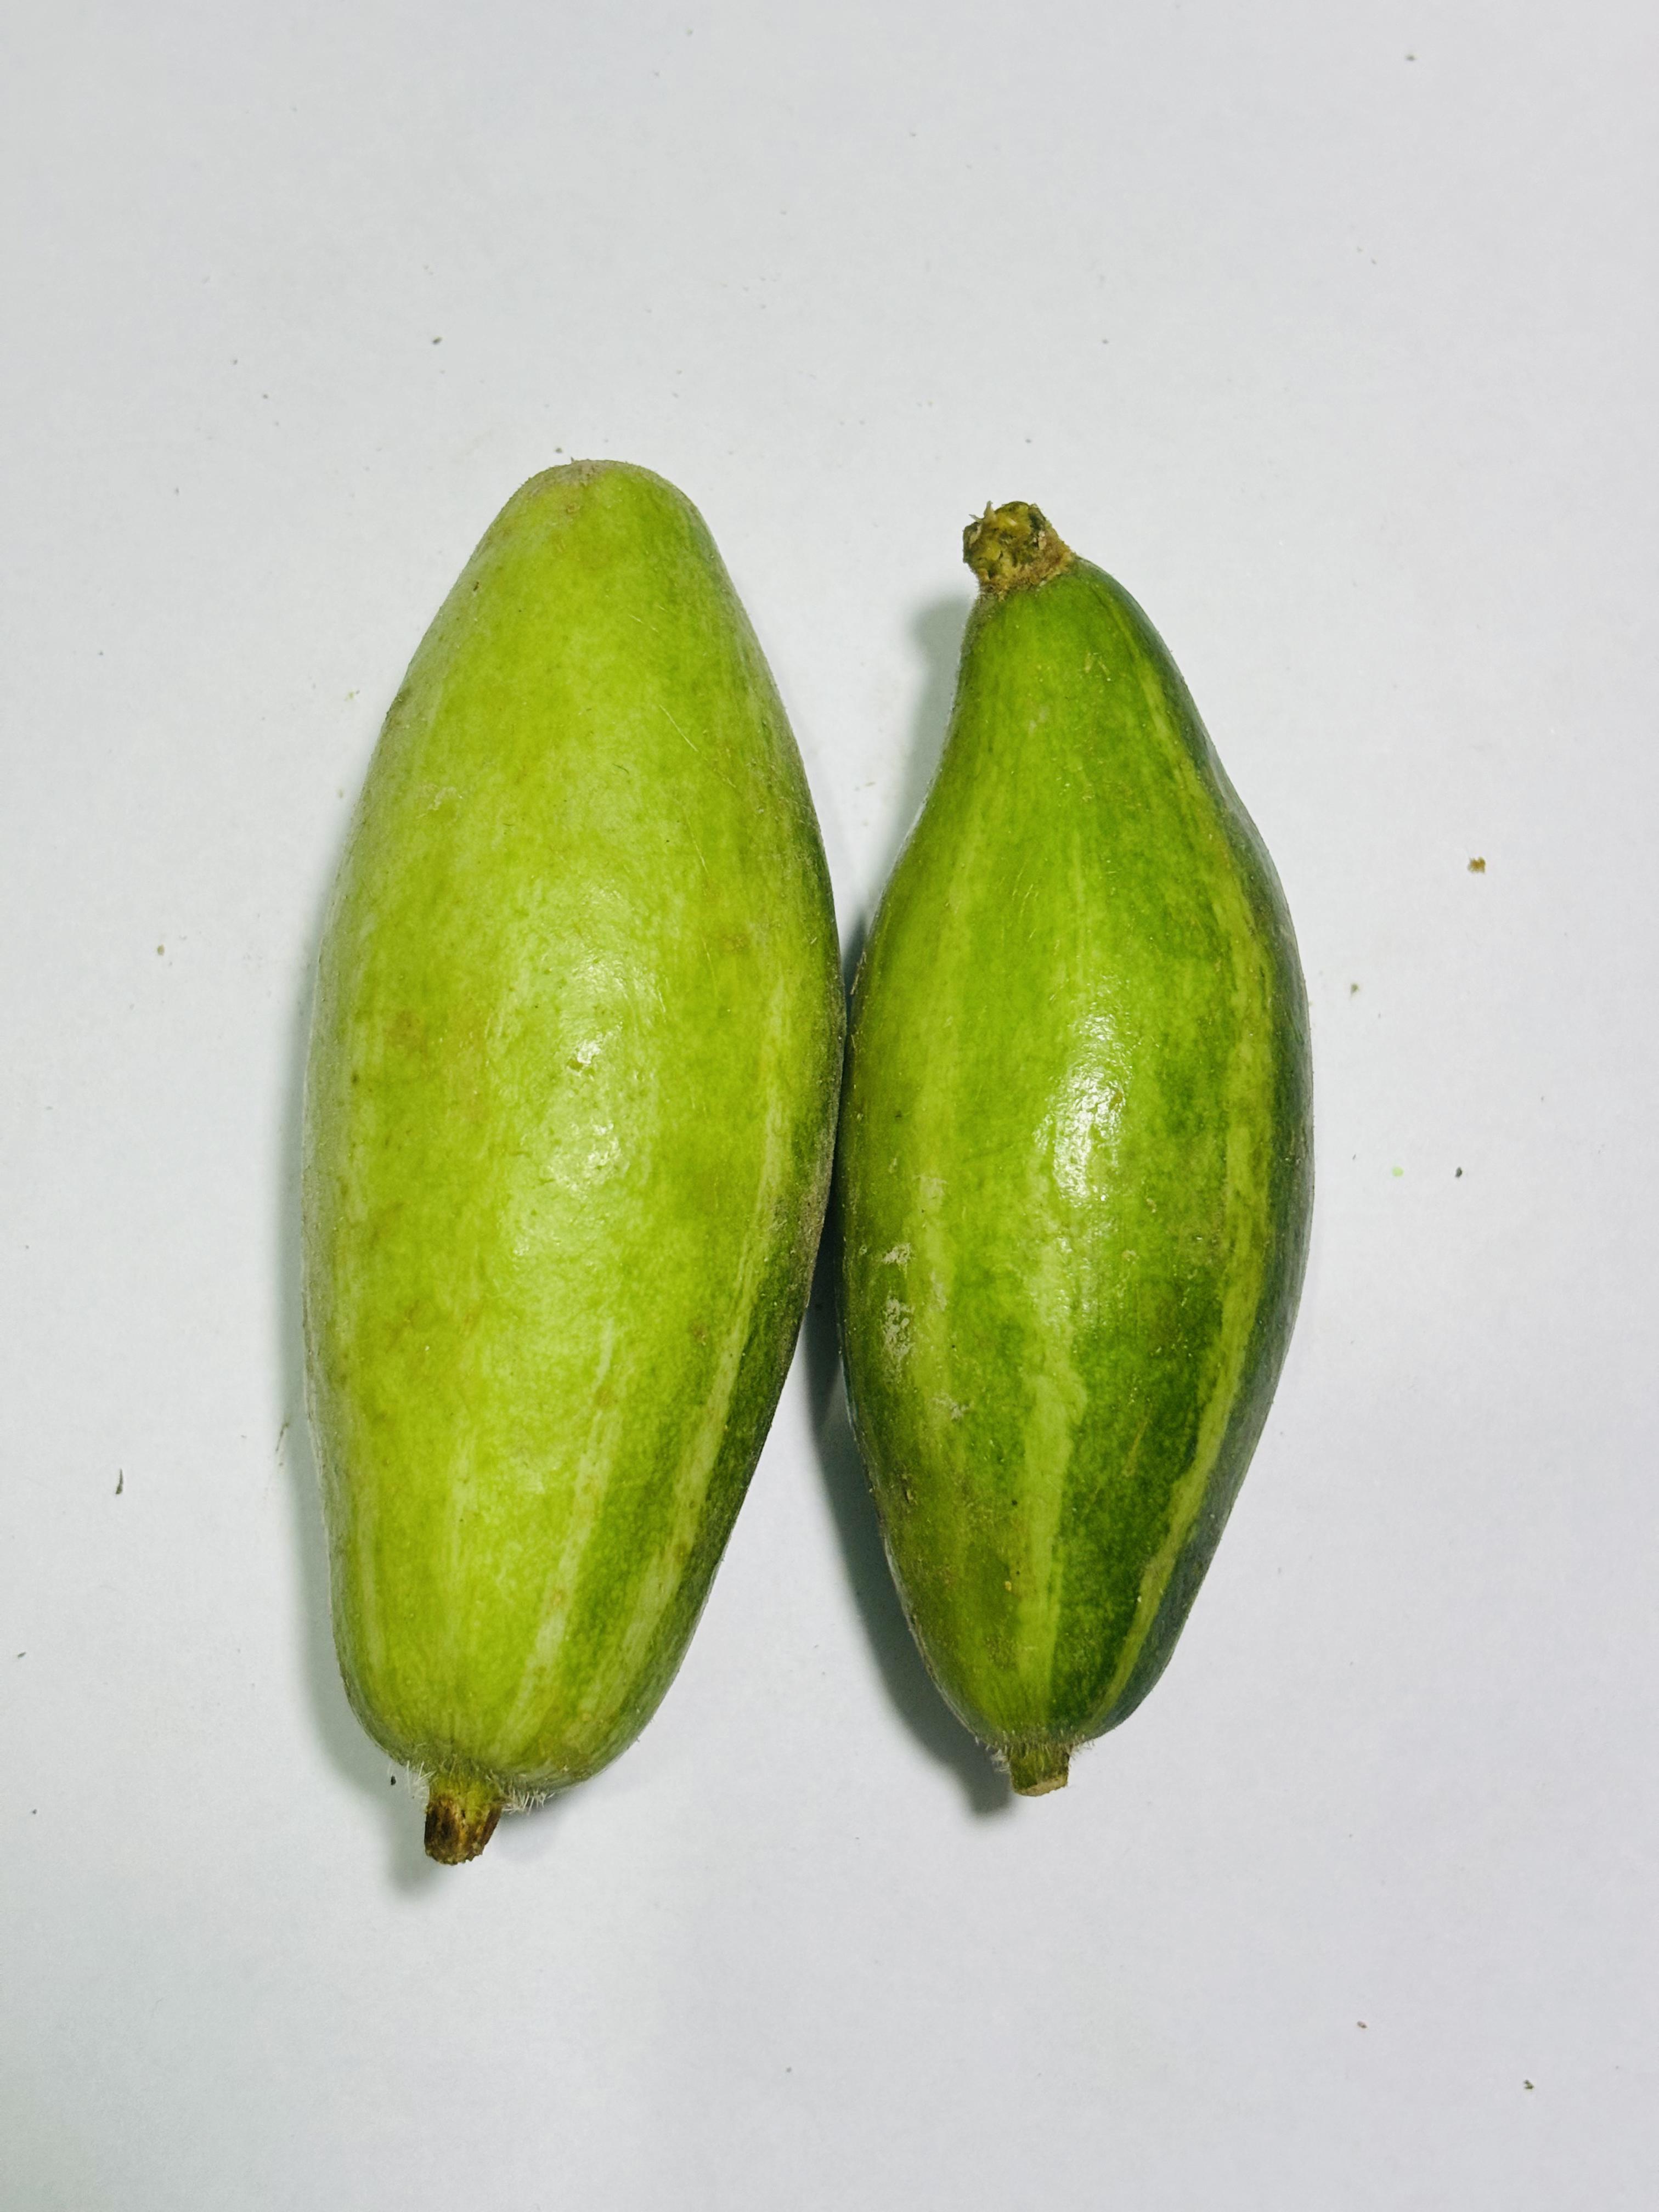
Label: Pointed gourd